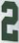
Number: 2